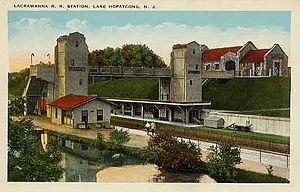
Joseph Wharton, né le 3 mars 1826 et mort le 11 janvier 1909, est un entrepreneur et philanthrope américain actif principalement au sein de l'industrie minière et de transformation. Il est le fondateur de la Wharton School de l'University of Pennsylvania et cofondateur du Swarthmore College.